Beirut

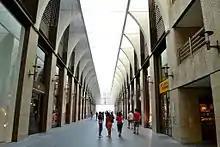
Beirut Souks shopping mall

The city's renovated airport is the Rafic Hariri International Airport, located in the southern suburbs. The Port of Beirut, one of the largest and most commercial in the eastern Mediterranean, is another port of entry. As a final destination, Lebanon can be reached by road from Damascus via the Beqaa valley in the east.